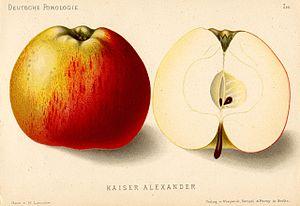
La grand alexandre est une variété de pomme russe apparue en France vers 1838. Elle est aujourd'hui une des variétés préférées des amateurs de pommes en France, surtout à cause de sa taille qui peut être, parfois, spectaculaire.